Pugazh (film)

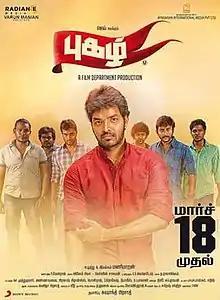
Poster

Pugazh is a 2016 Indian Tamil-language action thriller film written and directed by Manimaran and co-produced by Varun Manian. The film stars Jai and Surbhi, while Karunas, RJ Balaji, G. Marimuthu, and Piraisoodan play supporting roles. The music was composed by Vivek-Mervin. with cinematography by Velraj and editing by G. B. Venkatesh. The film released on 18 March 2016 to mixed reviews from critics.